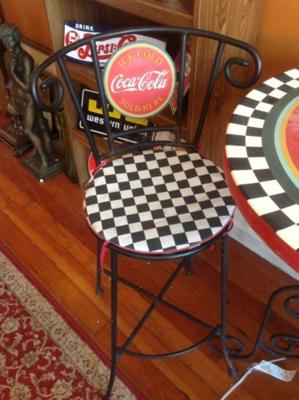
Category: table